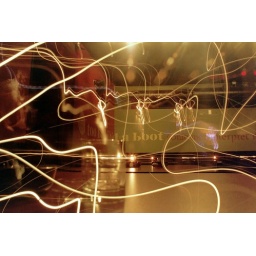
I had my camera sitting on a table at the EvilOlivE in Chicago and took an accidental exposure.